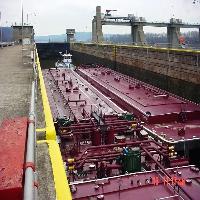
Weather: cloudy or overcast